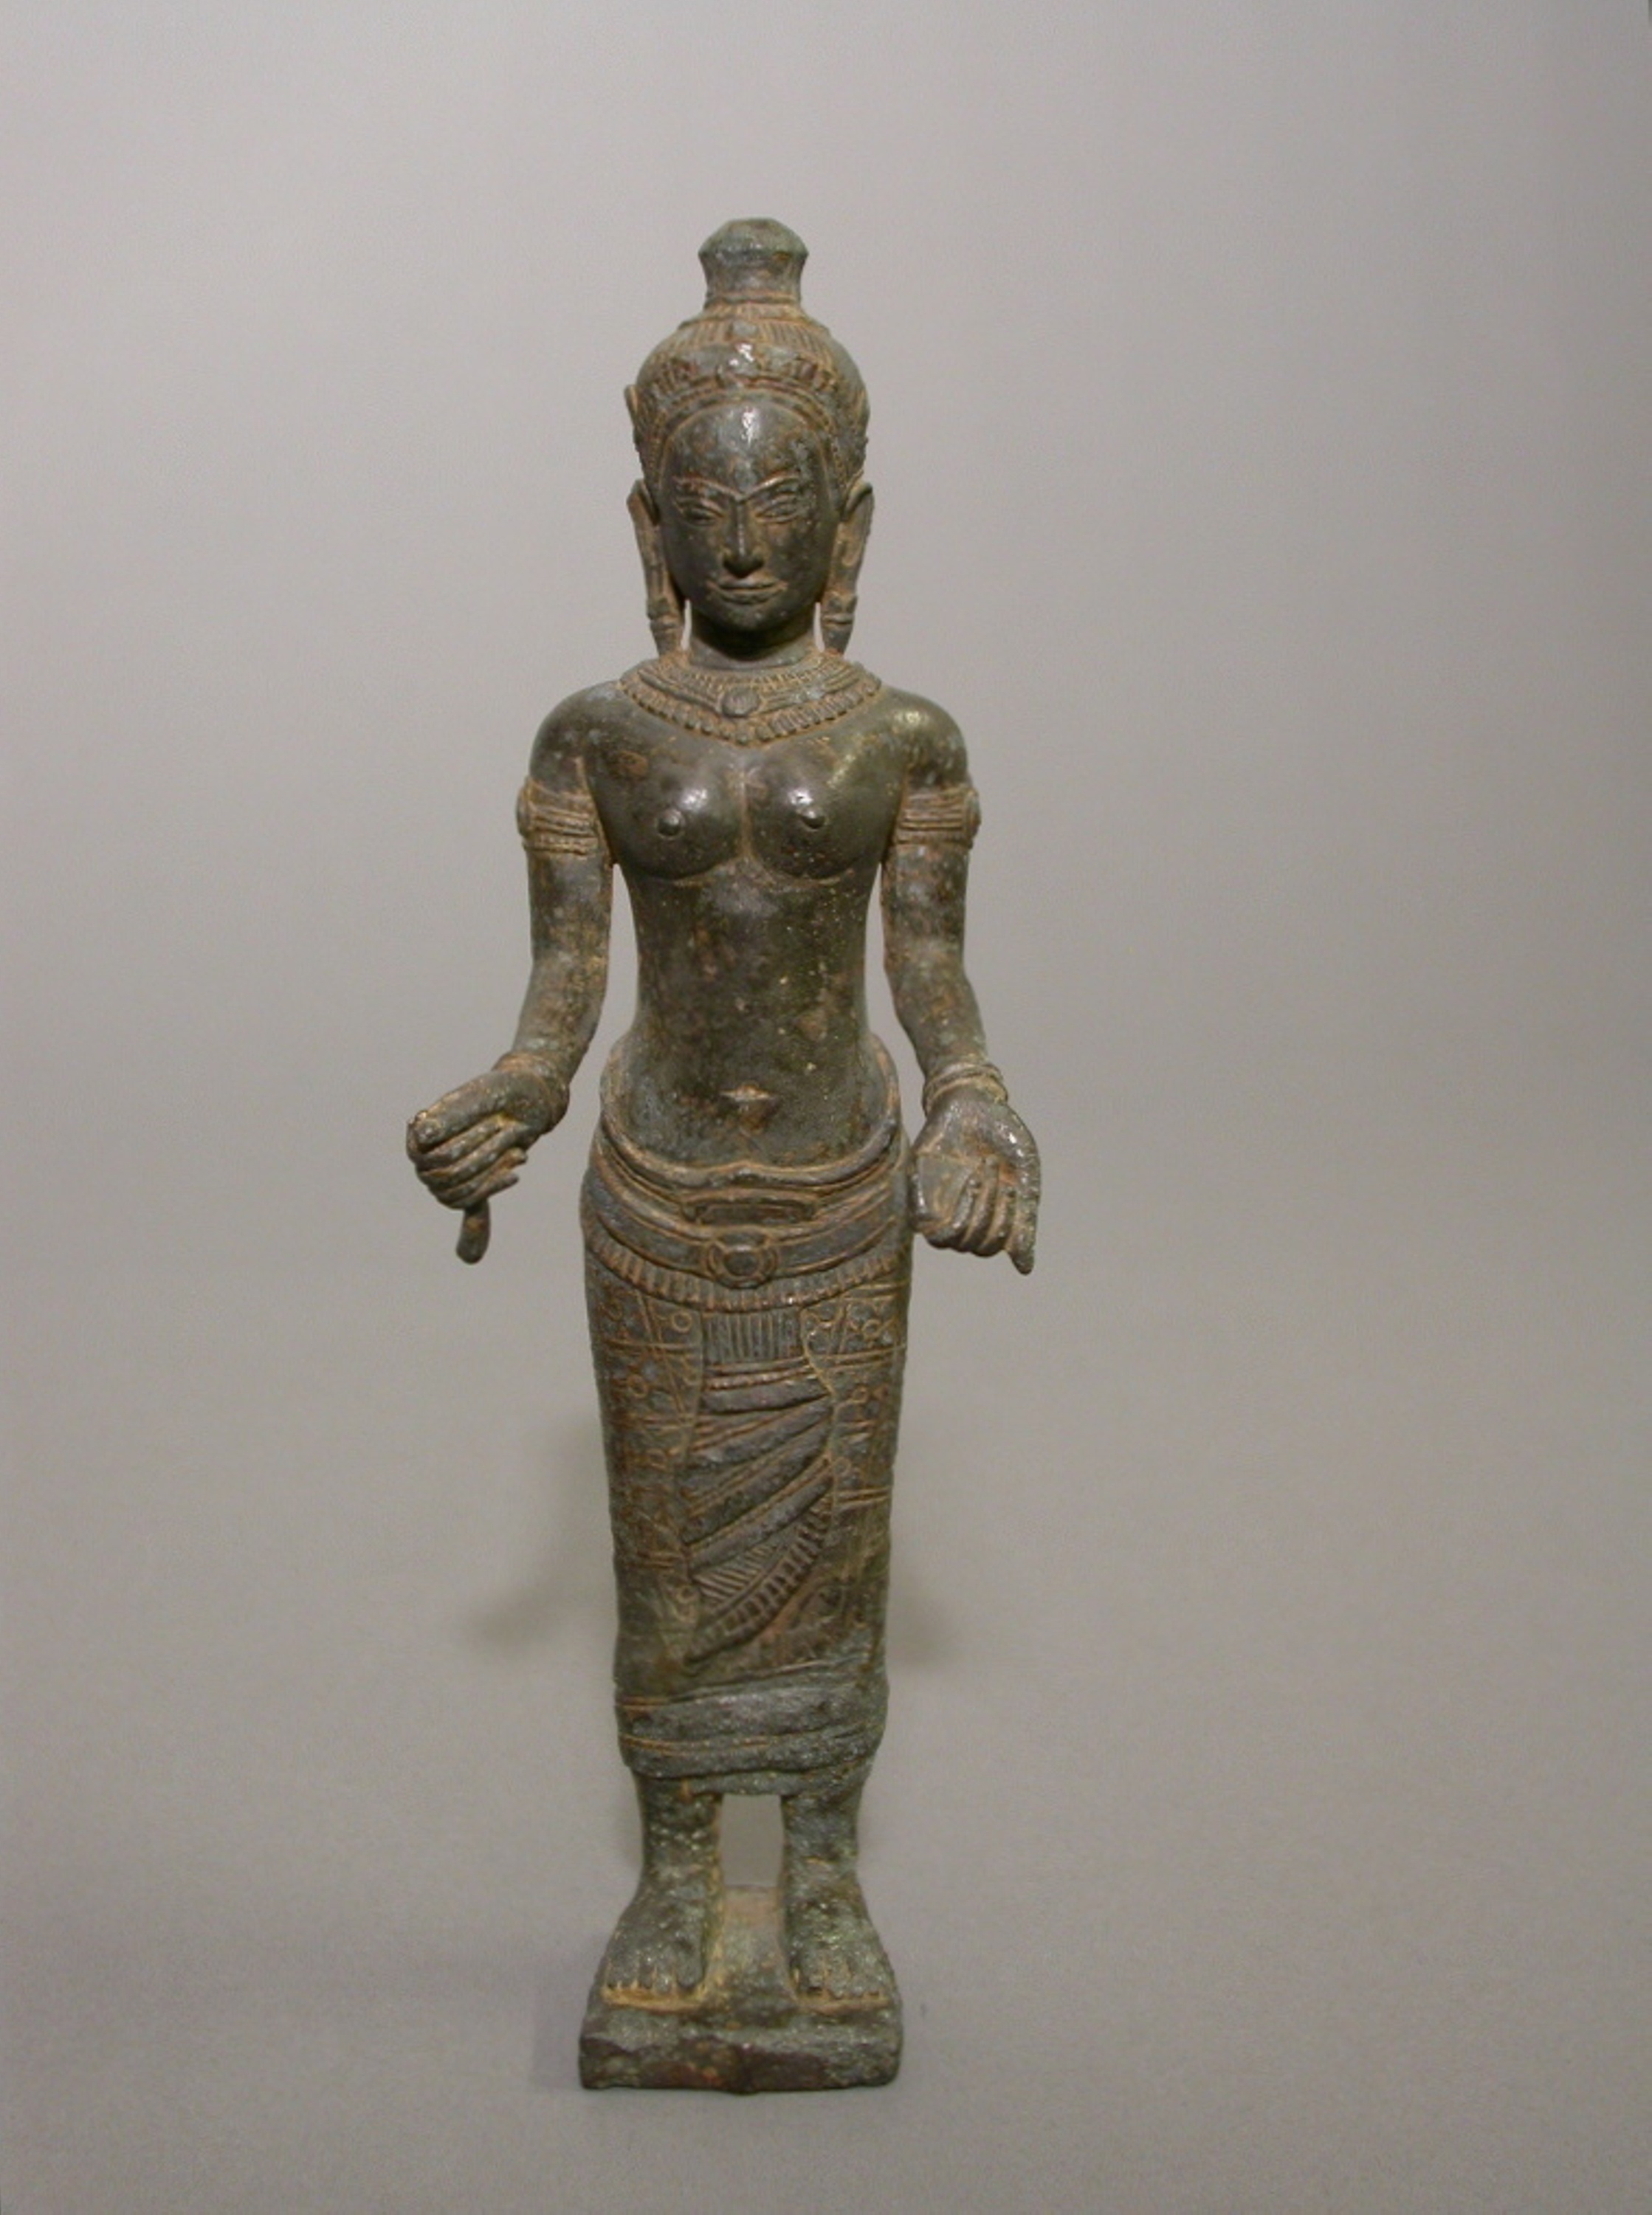
sculpture, statue, classical sculpture, ancient history, figurine, metal, bronze, bronze sculpture, monument, artifact, brass